Eva Durrleman

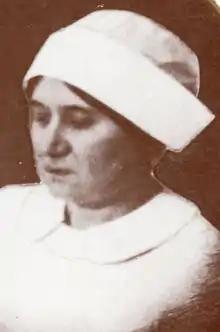
Éva Durrleman, c. 1940

Éva Durrleman (19 August 189115 June 1993) was a co-founder and director of the Ambroise-Paré hospital and nursing school in Lille, France. She was declared Righteous Among the Nations by Yad Vashem on 29 November 1990 for helping to protect Jewish men, women, and children from deportation to Nazi concentration camps during World War II.